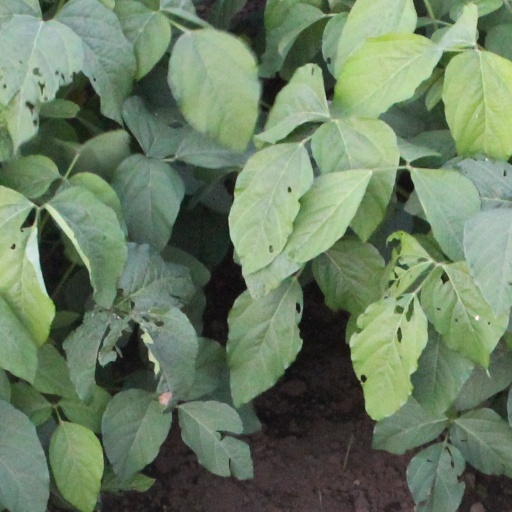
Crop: soybean